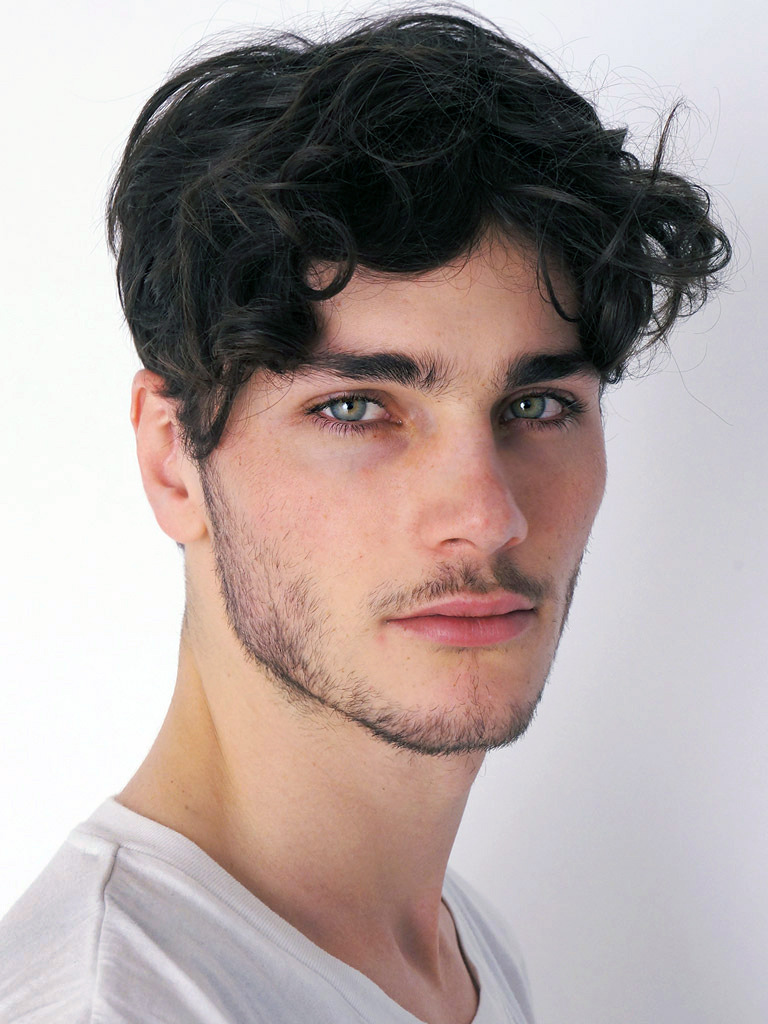
Gender: men